North Korean support for Iran during the Iran–Iraq War

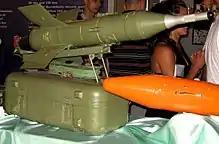
Sagger ATGM

The war became slower and more static after 1982, with lower rates of fire and more accurate aiming, but most ATGMs were fired against static targets, such as bunkers or dug-in tanks. Such targets made range and warhead size critical factors.